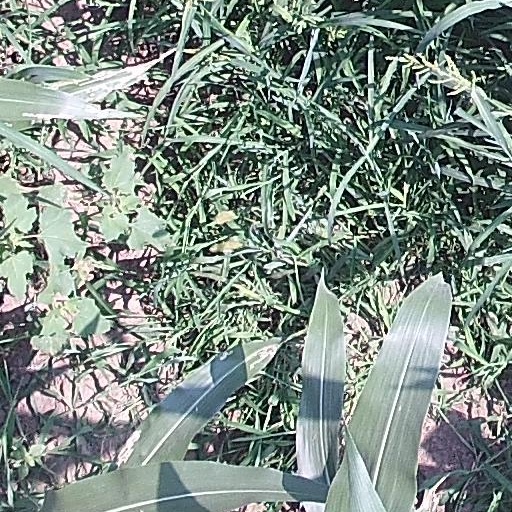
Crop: maize; corn